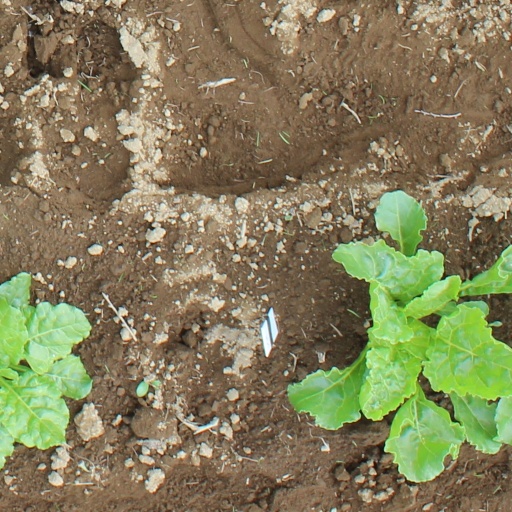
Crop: sugar beet